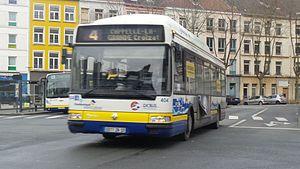
Renault Agora S GNV n°404 sur la ligne 4 direction CAPPELLE-LA-GRANDE Croizat quittant l'arrêt Gare le 24 décembre 2016
Société des transports de Dunkerque et extensions est l'exploitant du réseau de transport en commun qui dessert l'agglomération de Dunkerque.